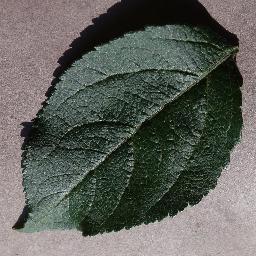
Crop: apple
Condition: healthy